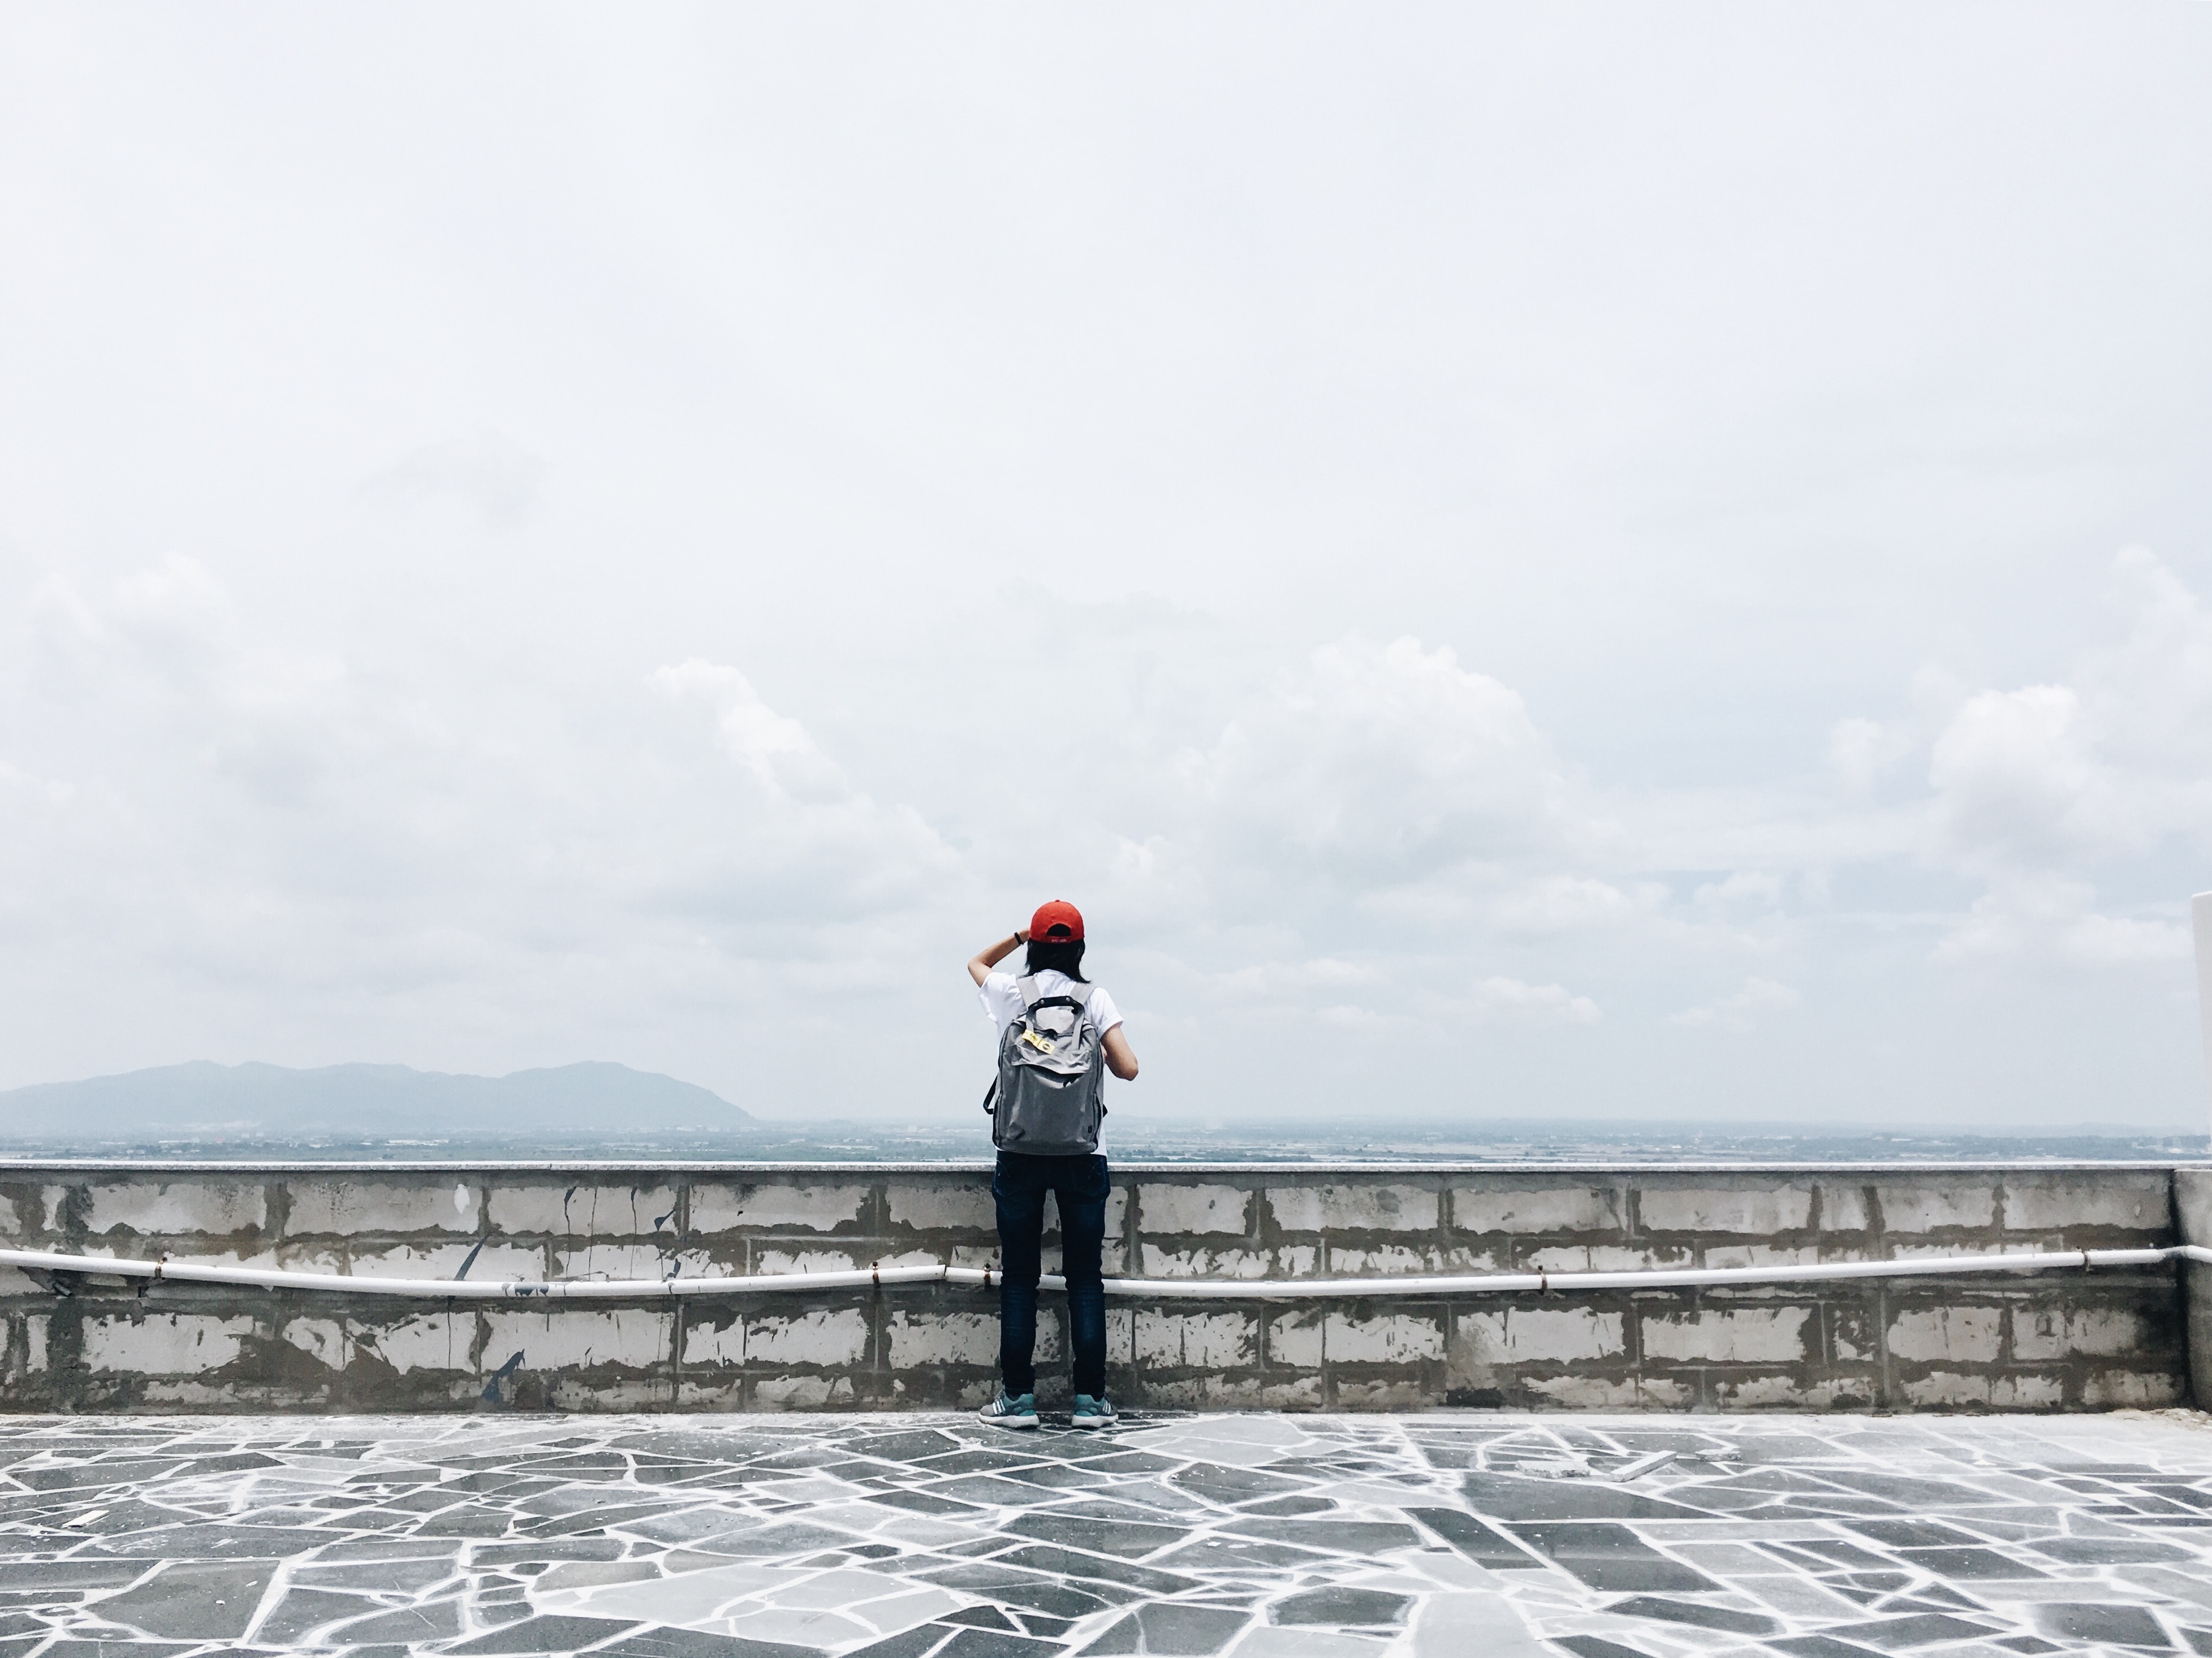
photograph, water, sky, red, standing, snapshot, sea, horizon, tourism, photography, cloud, ocean, outerwear, vacation, street, street fashion, river, road, portrait photography, travel, city